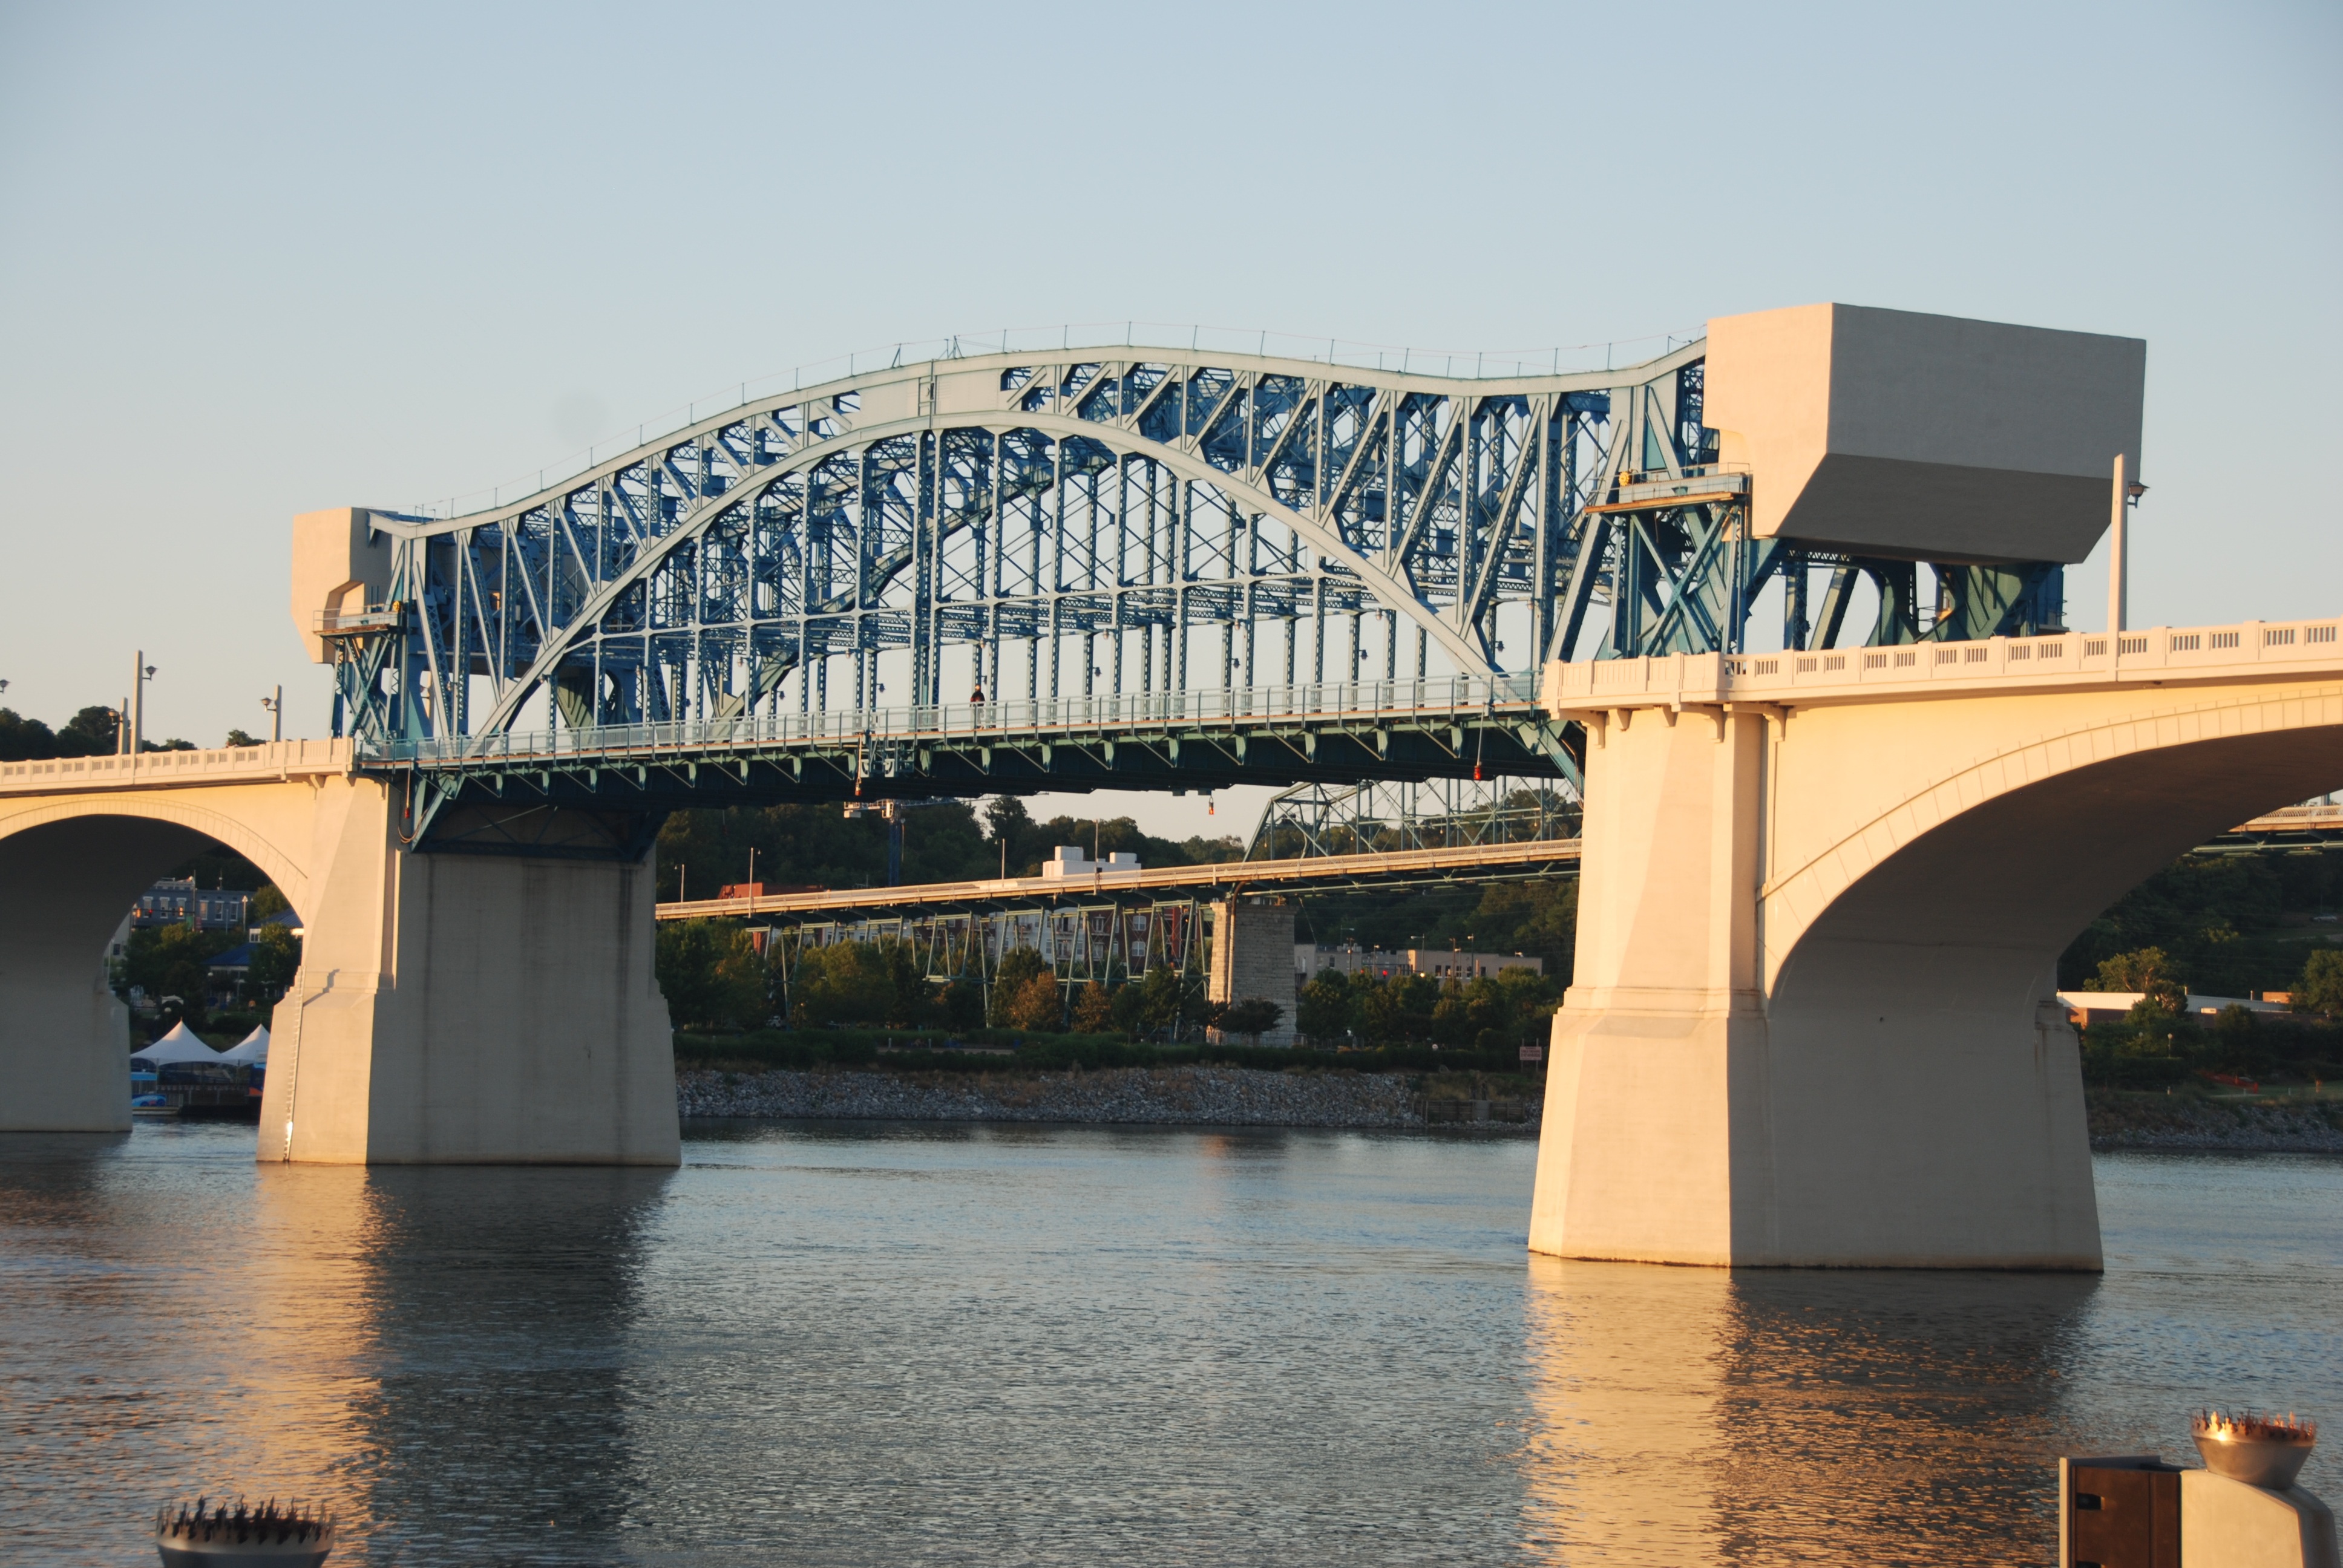
architecture, sunrise, bridge, river, transport, arch, reflection, landmark, public transport, arch bridge, chattanooga, nonbuilding structure